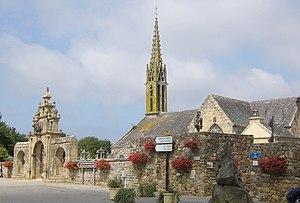
Que la bête meure est un film franco-italien réalisé par Claude Chabrol, sorti en 1969.
Cet article recense les monuments historiques français classés en 1914.
Argol [aʁgɔl] est une commune française, située dans le département du Finistère en région Bretagne, à l'entrée de la presqu'île de Crozon.
La presqu'île de Crozon est située dans le Finistère en face de Brest. Elle est englobée en totalité dans le parc naturel régional d'Armorique et les espaces maritimes qui l'entourent sont en partie englobés dans le parc naturel marin d'Iroise, parc national créé en 2007.